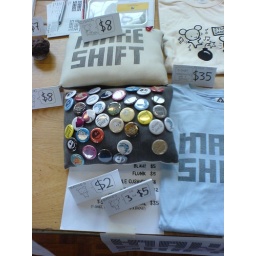
Cuddle Cushion covered with badges. Tees to the right and cute as signs all over the show.